Clear Lake (Iowa)

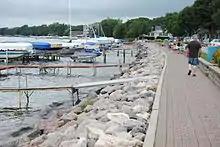
Waterfront walkway in Clear Lake

Clear Lake is a natural spring fed body of water located in Cerro Gordo County, Iowa, near Clear Lake, Iowa. It is approximately in size. It is a popular fishing destination, with walleye, yellow bass and channel catfish.